Myrna Loy

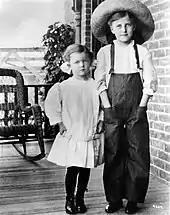
Loy (left) at age six, standing on her grandmother's porch in Helena, Montana, with her cousin Laura Belle Wilder (1911)

Loy was born Myrna Adele Williams on August 2, 1905, in Helena, Montana, the daughter of Adelle Mae (née Johnson) and rancher David Franklin Williams. Her parents had married in Helena in 1904, one year before Loy was born. She had one younger brother, David Frederick Williams (1911–1983). Loy's paternal grandfather, David Thomas Williams, was Welsh, and emigrated from Liverpool, England to the United States in 1856, arriving in Philadelphia. Unable to read or write in English, he later settled in the Montana Territory where he began a career as a rancher. Loy's maternal grandparents were Scottish and Swedish immigrants. During her childhood, her father worked as a banker, real estate developer, and farmland appraiser in Helena, and was the youngest man ever elected to serve in the Montana state legislature. Her mother had studied music at the American Conservatory of Music in Chicago, and at one time considered a career as a concert performer, but instead devoted her time to raising Loy and her brother. Loy's mother was a lifelong Democrat, while her father was a staunch Republican. She was raised in the Methodist faith.